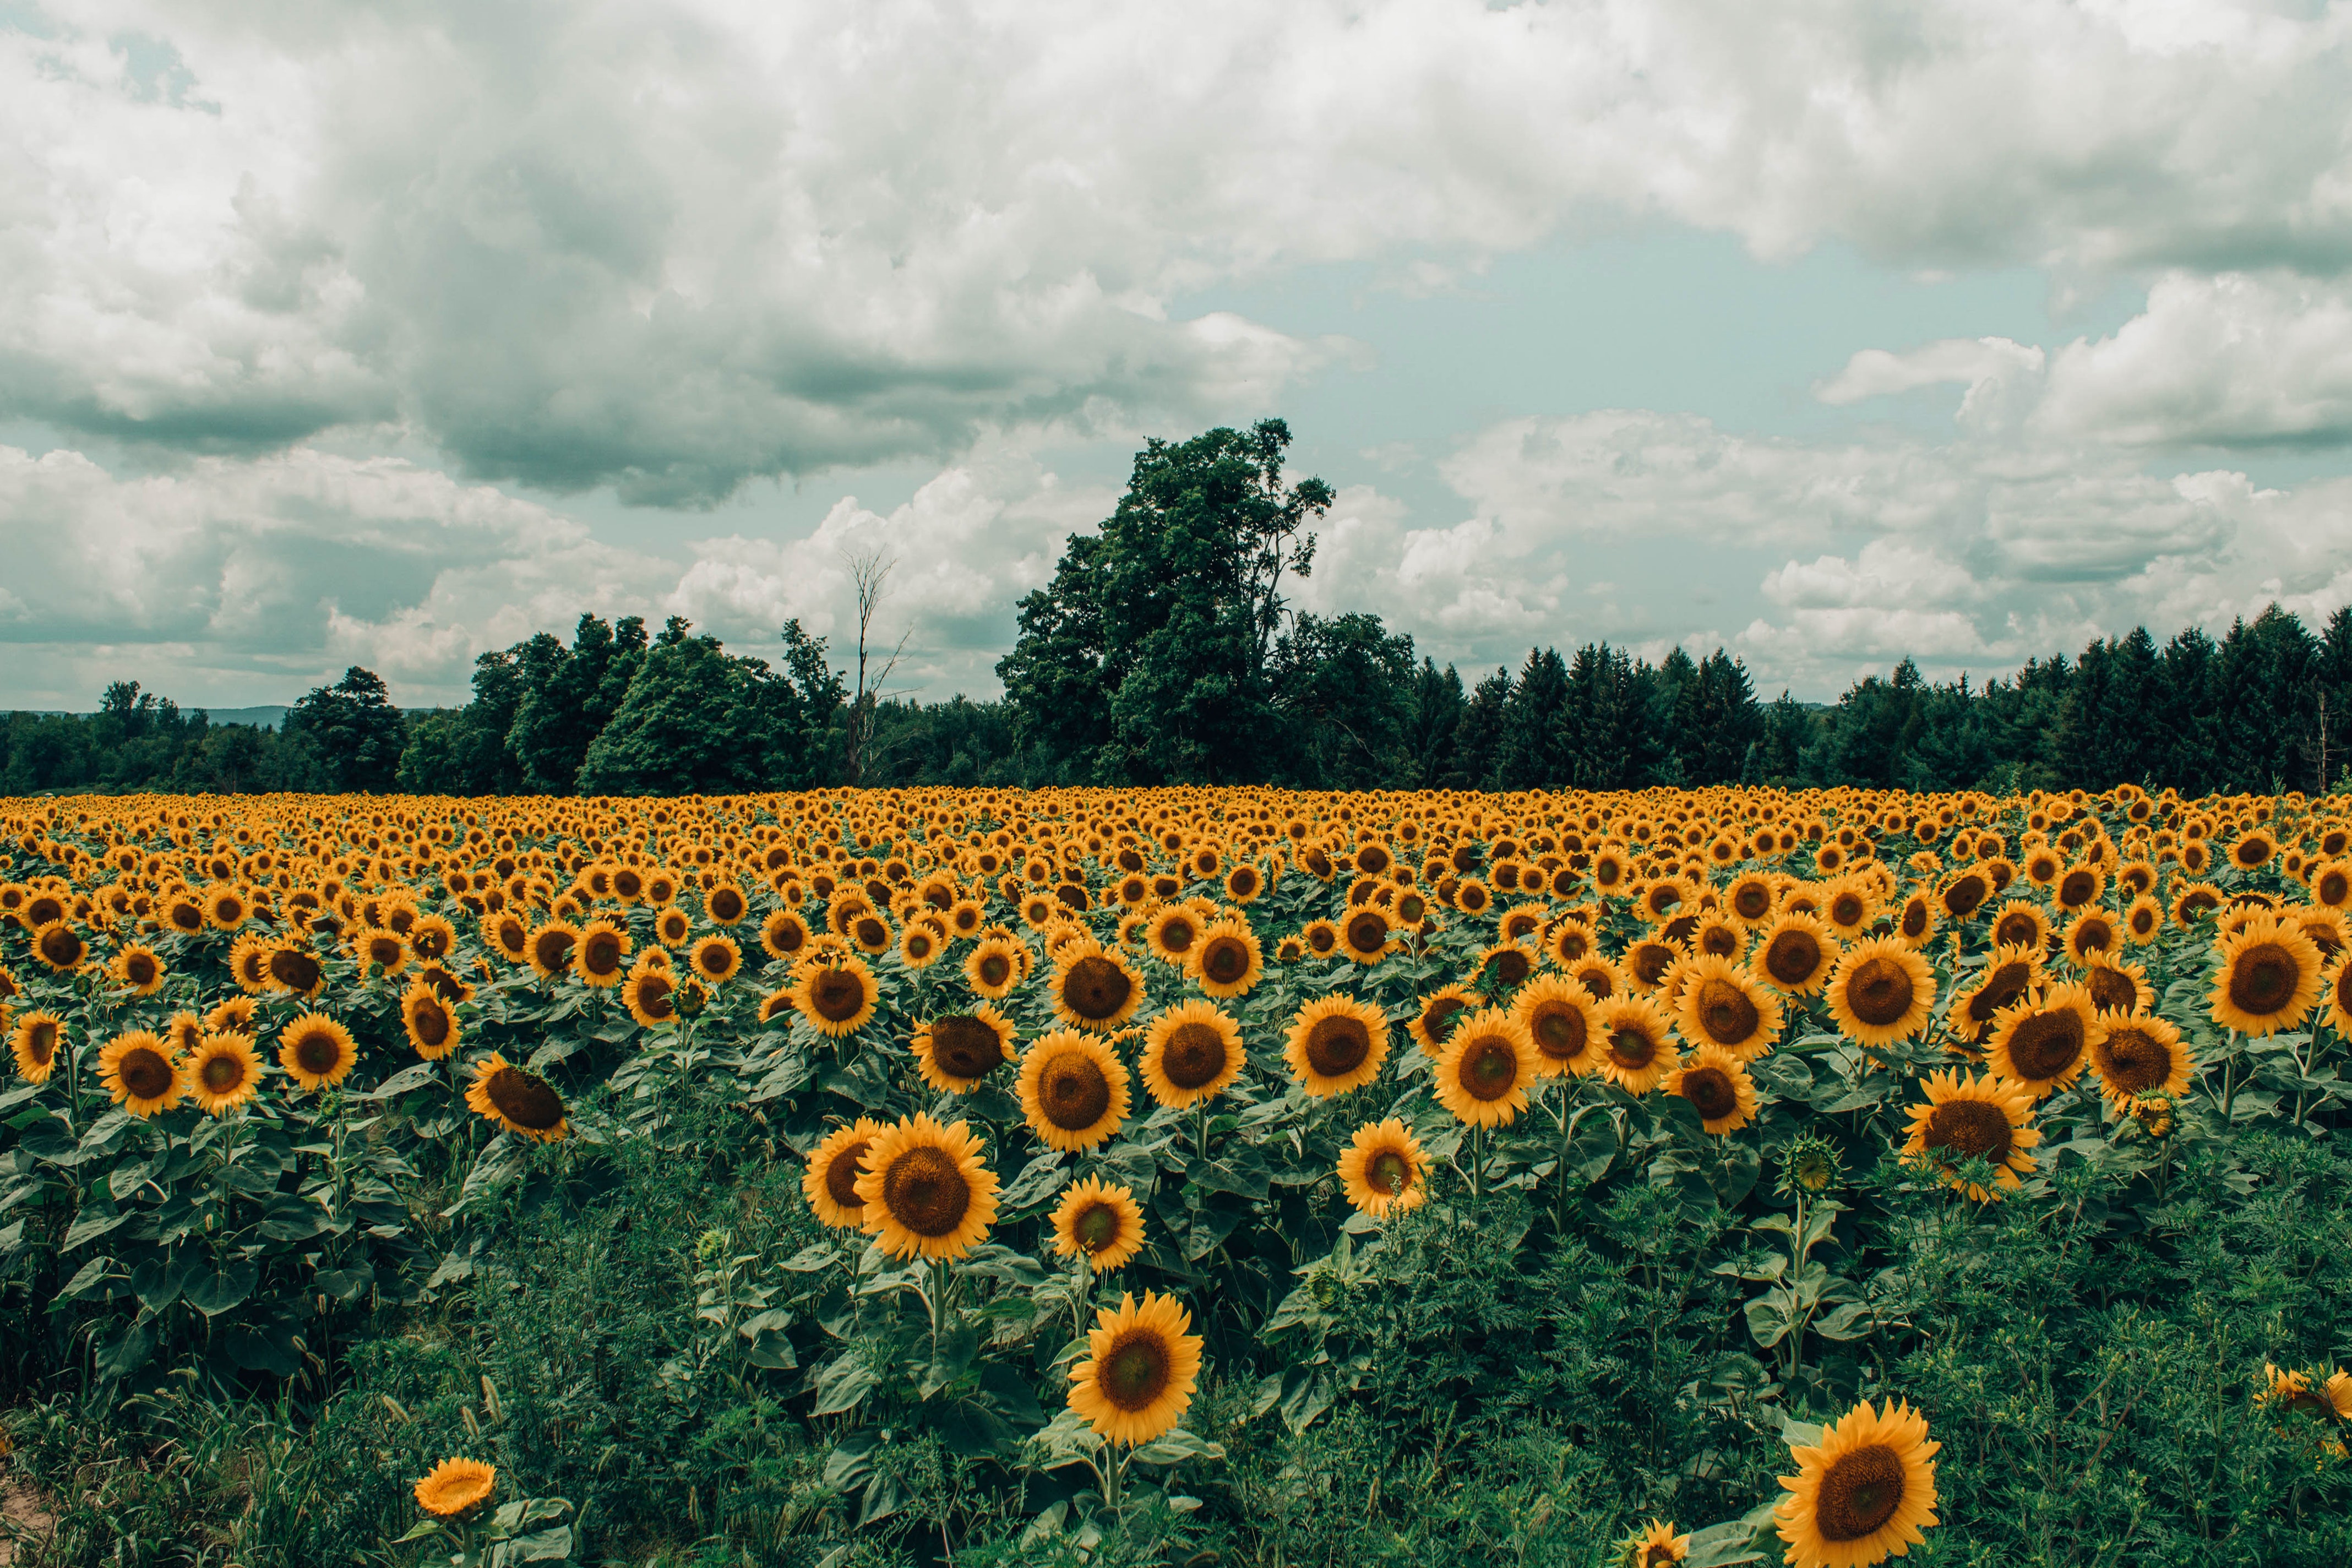
sunflower, field, flower, sky, plant, natural landscape, yellow, crop, plantation, farm, cash crop, wildflower, cloud, rural area, agriculture, flowering plant, landscape, plain, vegetarian food, photography, daisy family, wildlife, meadow, horizon, annual plant, prairie, asterales